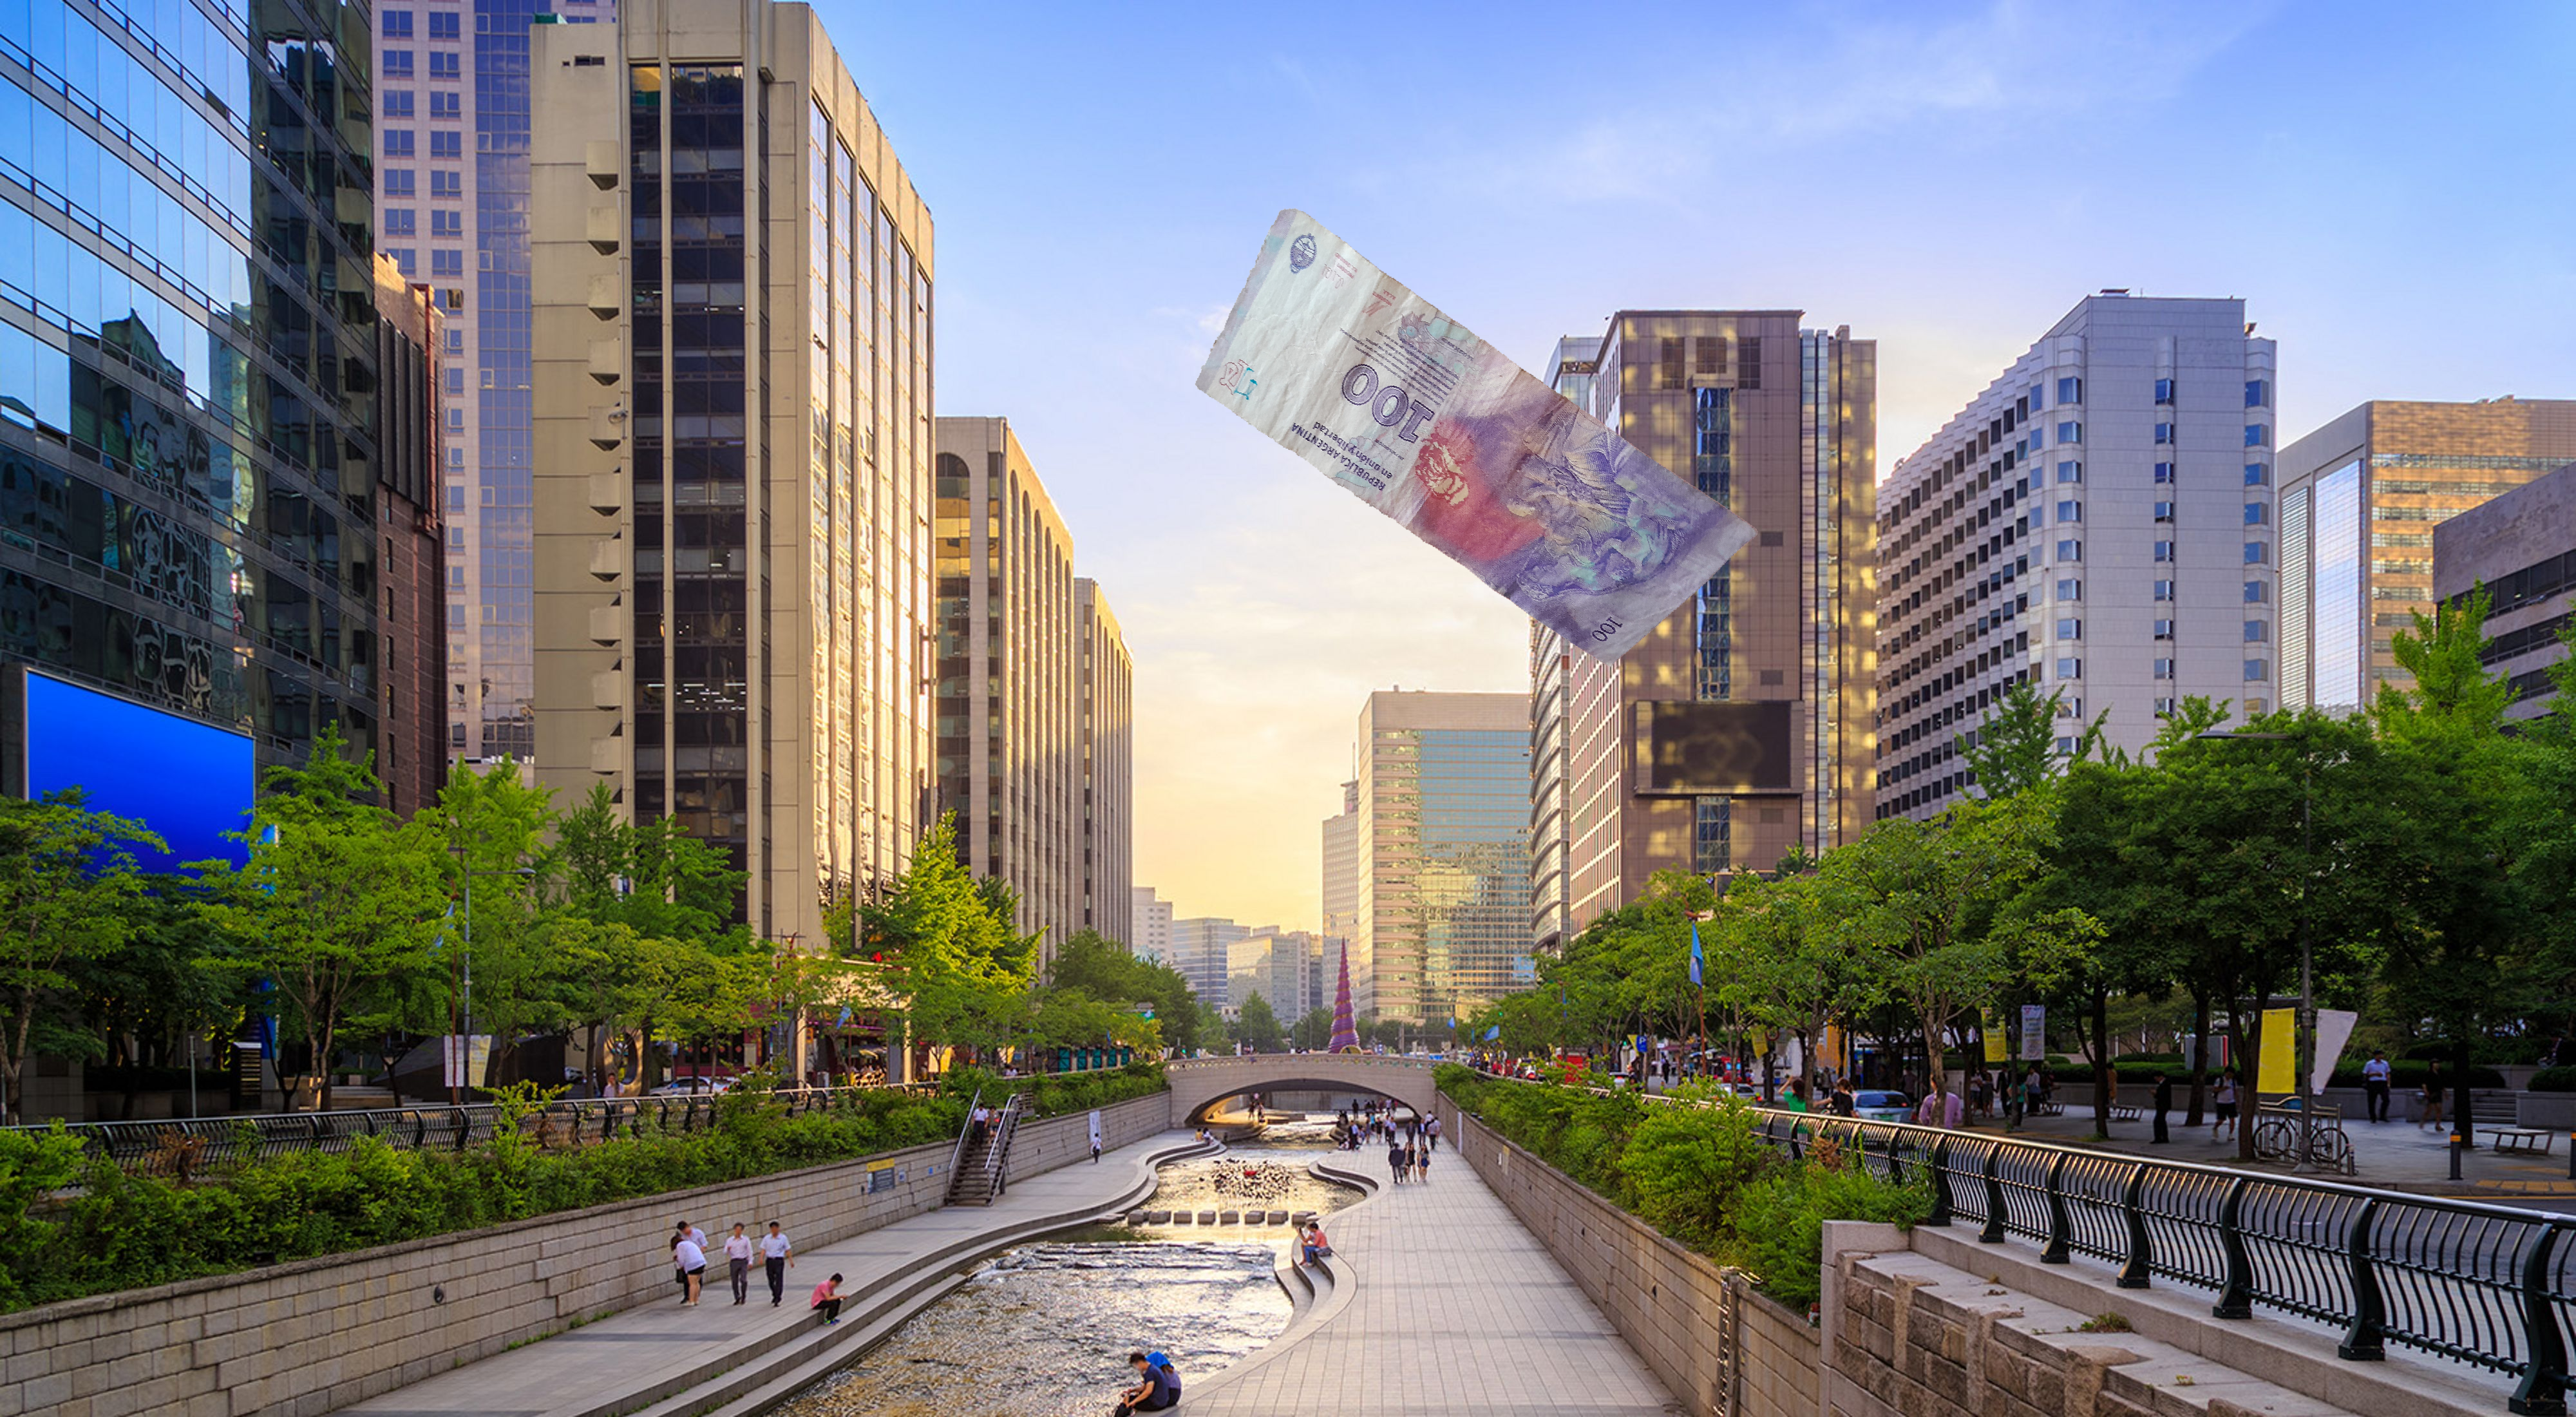
Denominación: 100